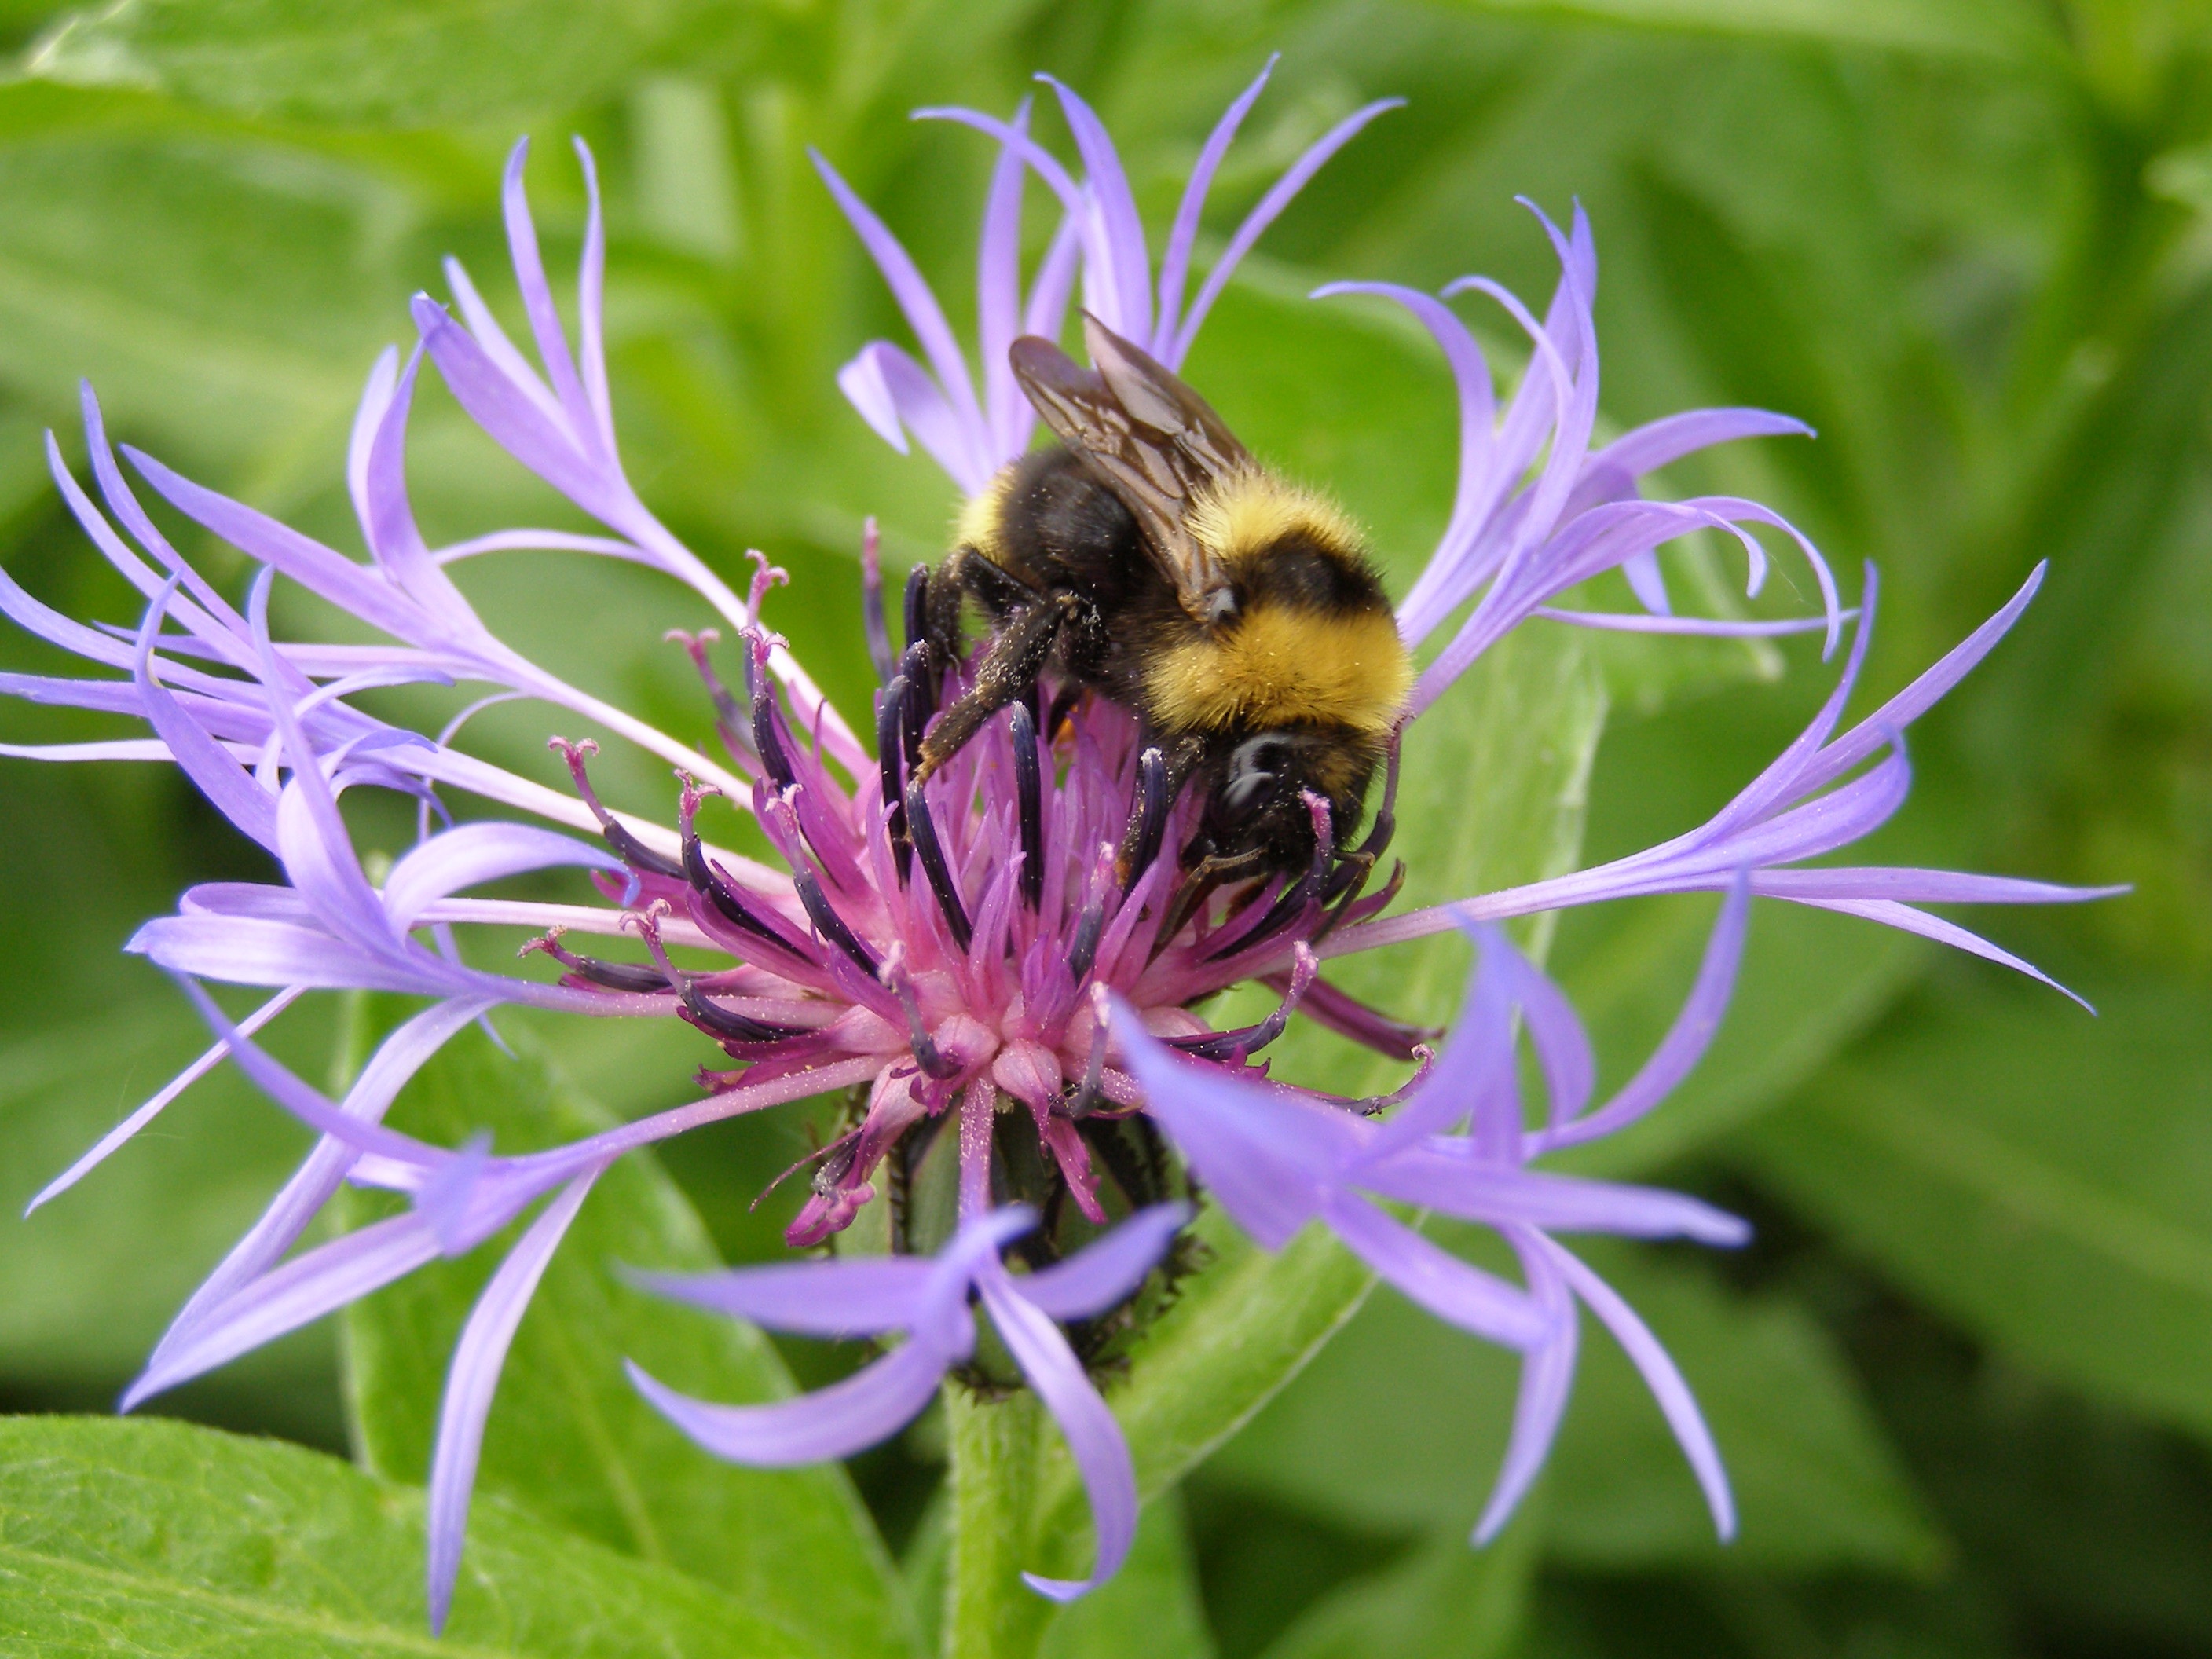
nature, plant, meadow, flower, purple, pollen, insect, botany, close, flora, fauna, invertebrate, wildflower, close up, cornflower, violet, bee, bumblebee, hummel, nectar, macro photography, flowering plant, honey bee, pollinator, membrane winged insect